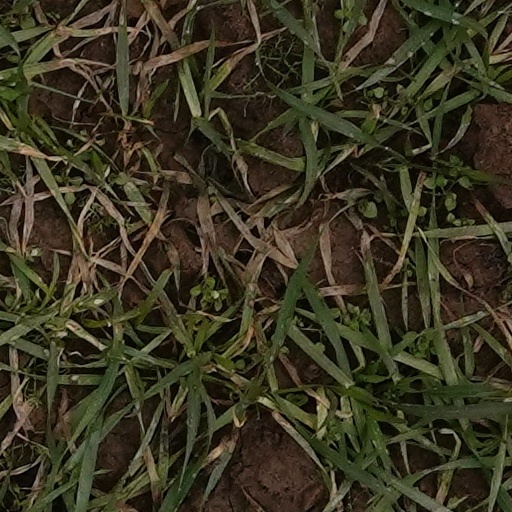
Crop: wheat